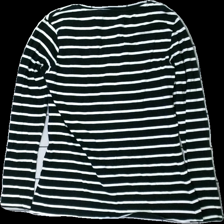
View: back
Type: Top
Category: Ladies
Brand: Race Marine
Colors: Black, White
Material: 100% cotton
Pattern: Striped
Cut: Regular
Size: 44
Season: All
Damage location: bottom right
Damage 2 location: top right
Damage 3 location: middle center
Price range: <50
Recommended usage: Export
Description: randig långärmad tröja, luddig och lite urtvättad
Comment: urtvättad